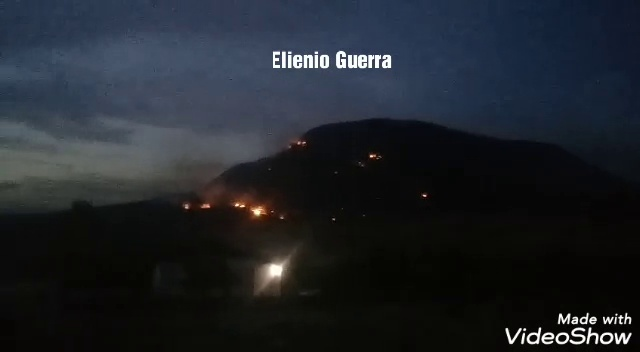
Fire: yes
Smoke: yes